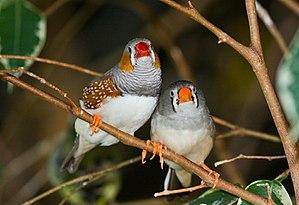
Le Diamant mandarin est une espèce d'oiseaux de la famille des Estrildidé. Parfois nommé Mandarin tout court, c'est le membre de cette famille le plus commun et le plus familier du centre de l'Australie. Il existe un dimorphisme sexuel : le mâle a des joues orange, une poitrine possédant des rayures horizontales et une barre sombre, ainsi que des flancs roux ponctués de points blancs, attributs que la femelle ne possède pas. Les spécimens sauvages sont souvent plus petits que leurs homologues domestiques. Existent également les diamants mandarins de Timor, plus petits que les diamant mandarins « classiques ».